Junornis

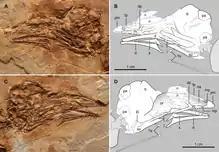
Skull

At Liutiaogou village, near the town of Daming in Ningcheng County, Inner-Mongolia, a bird skeleton was excavated that was acquired by the Beijing Museum of Natural History. It was further prepared by Maureen Walsh.